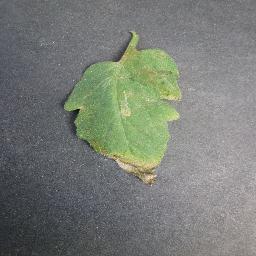
Label: Tomato___Late_blight